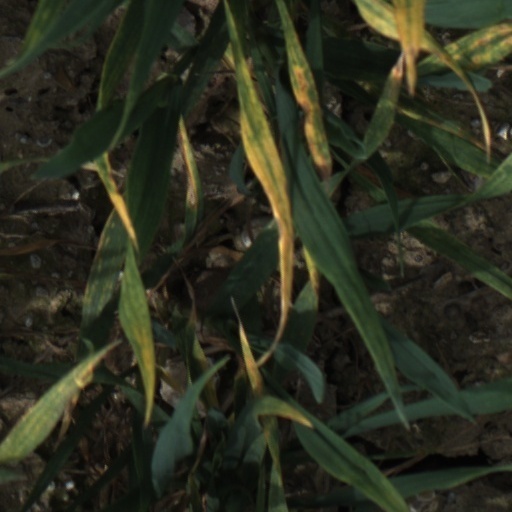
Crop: wheat